Becharaji

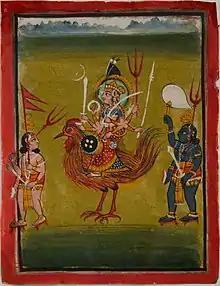
Bahuchar Mata rides rooster

The nearby villages were taken over by the Baroda State and the annual allowance of Rs. 10,500 was paid. The temple is now managed by the state government.